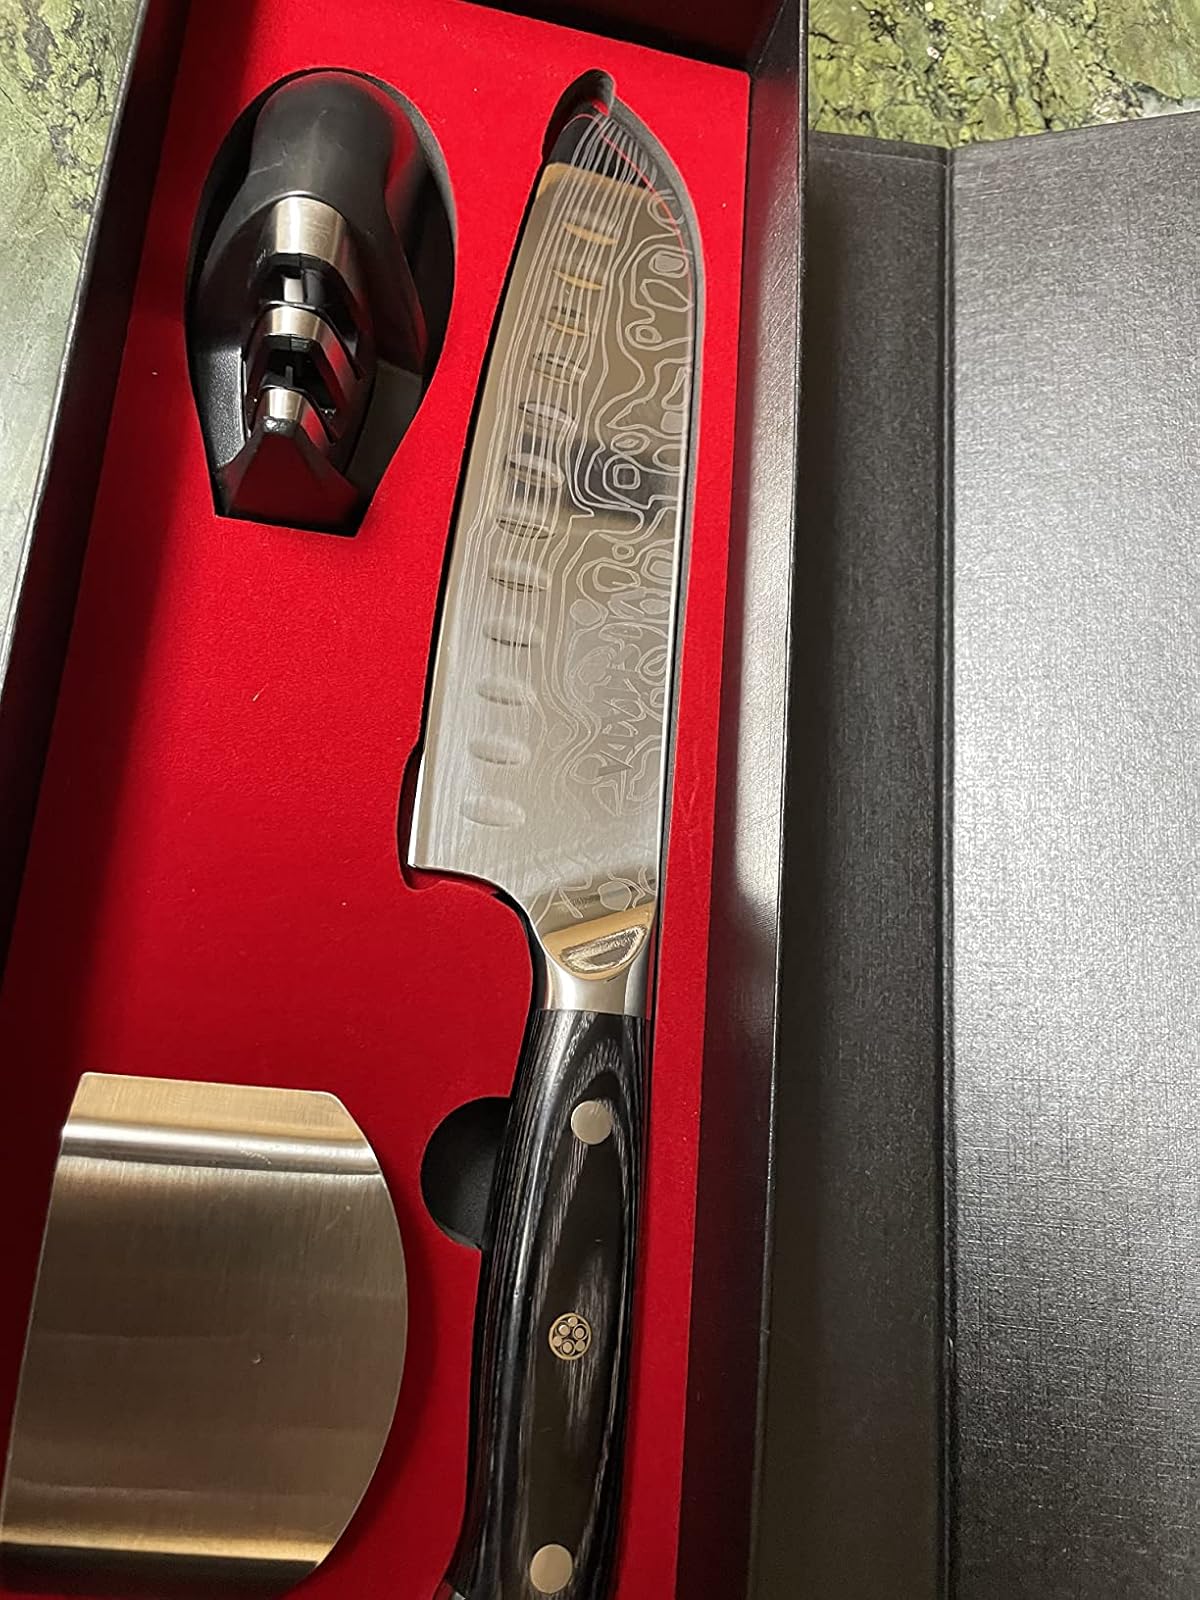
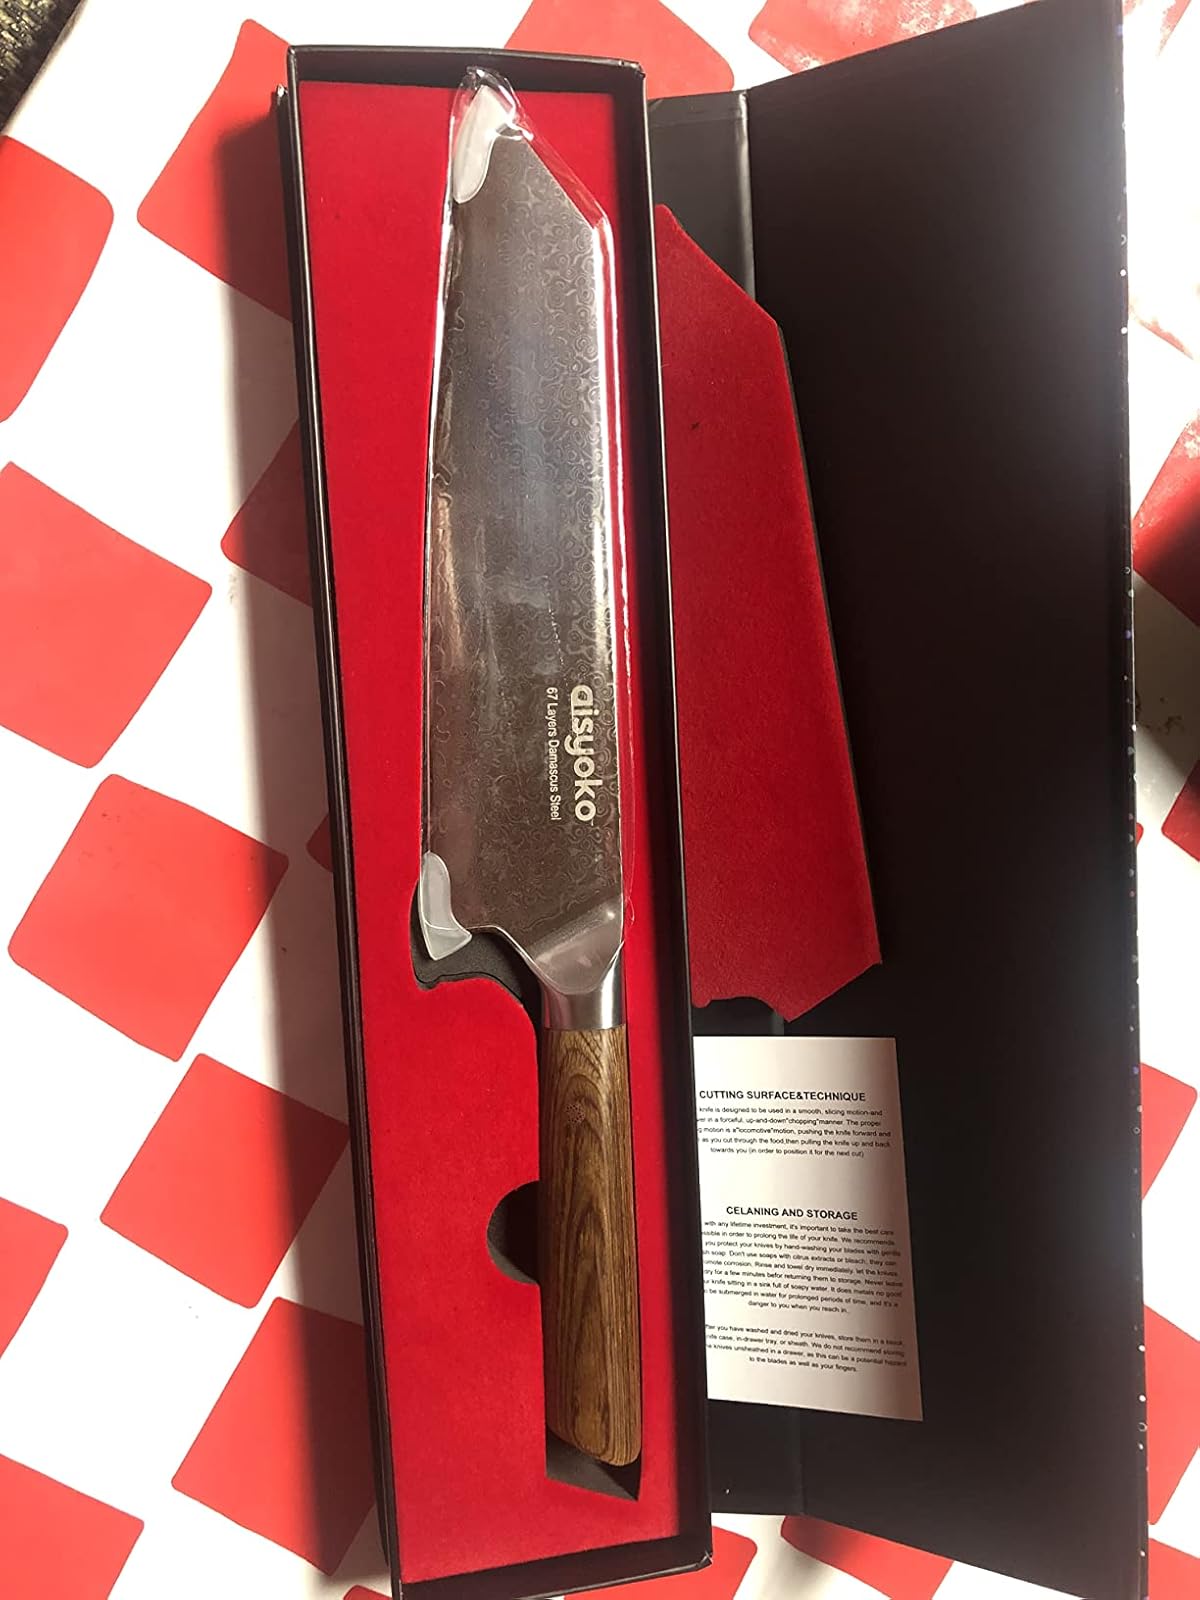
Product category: items_knife
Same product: no